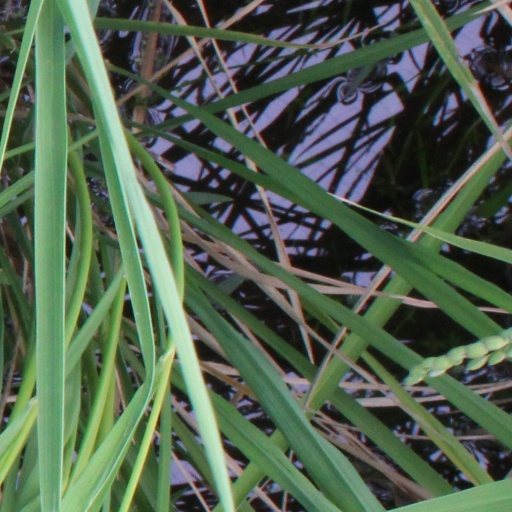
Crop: rice